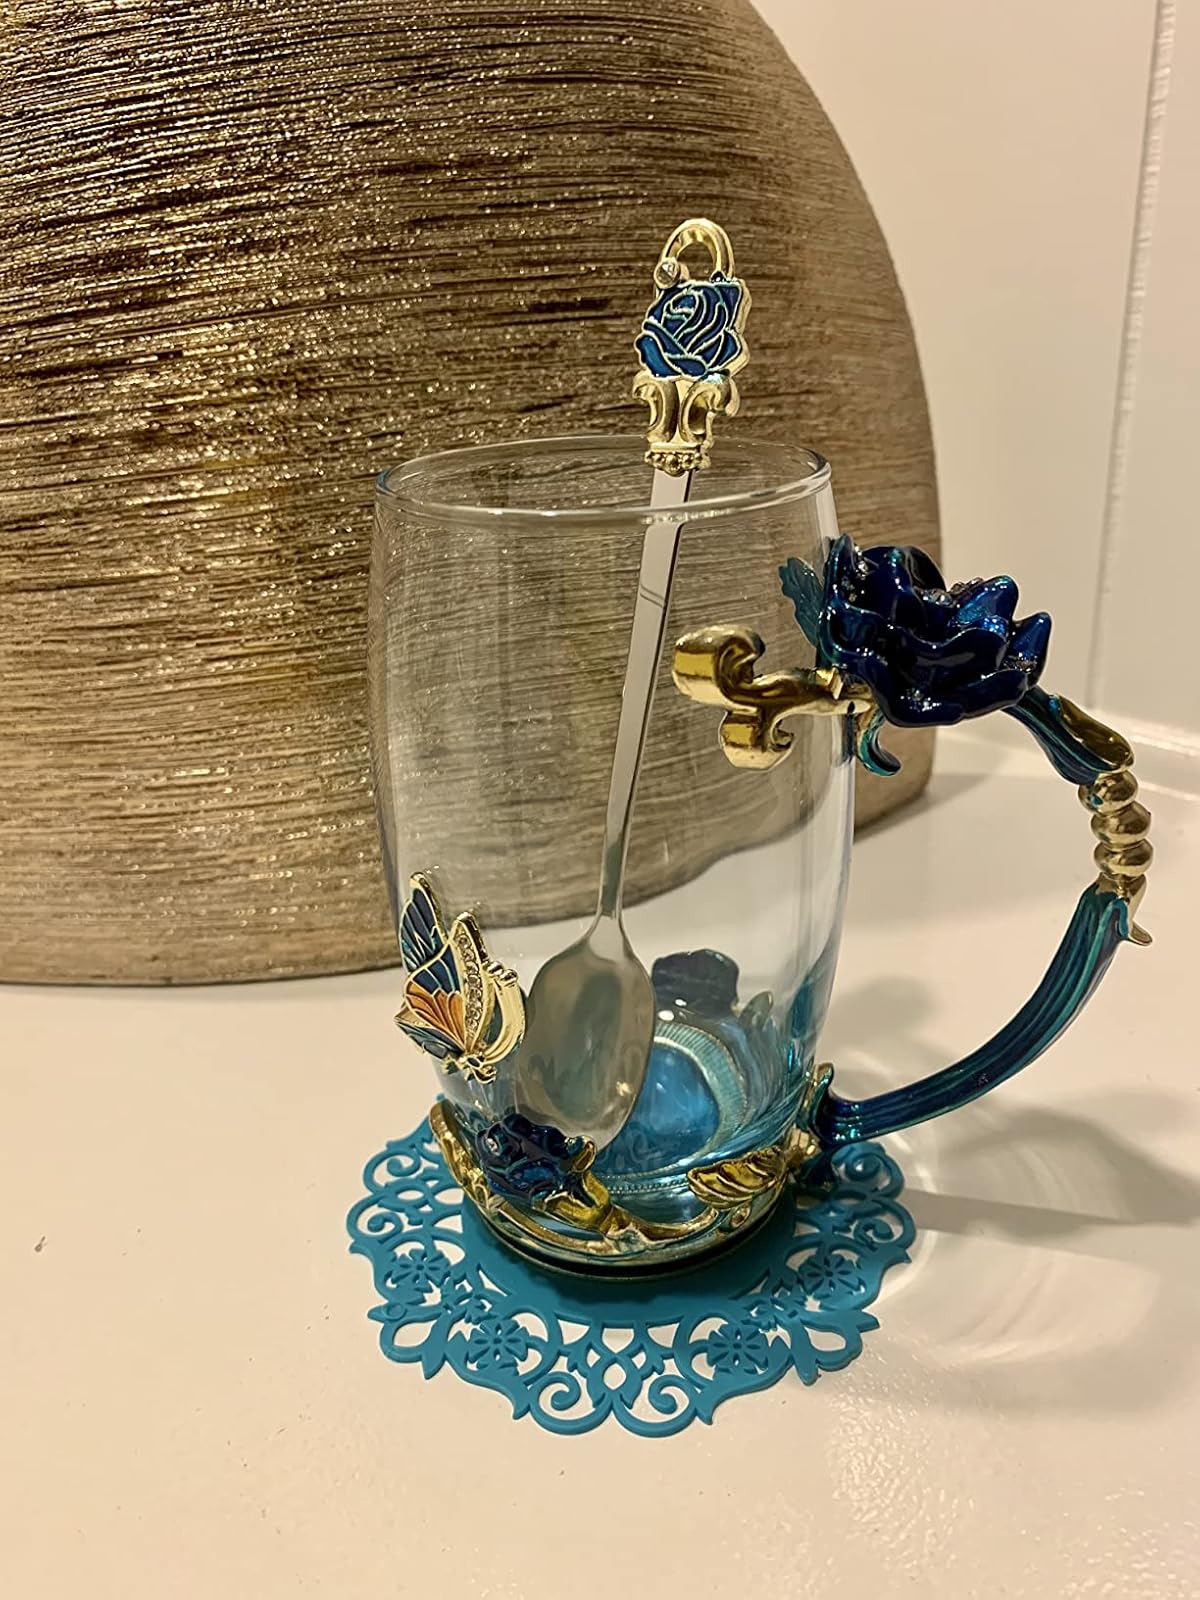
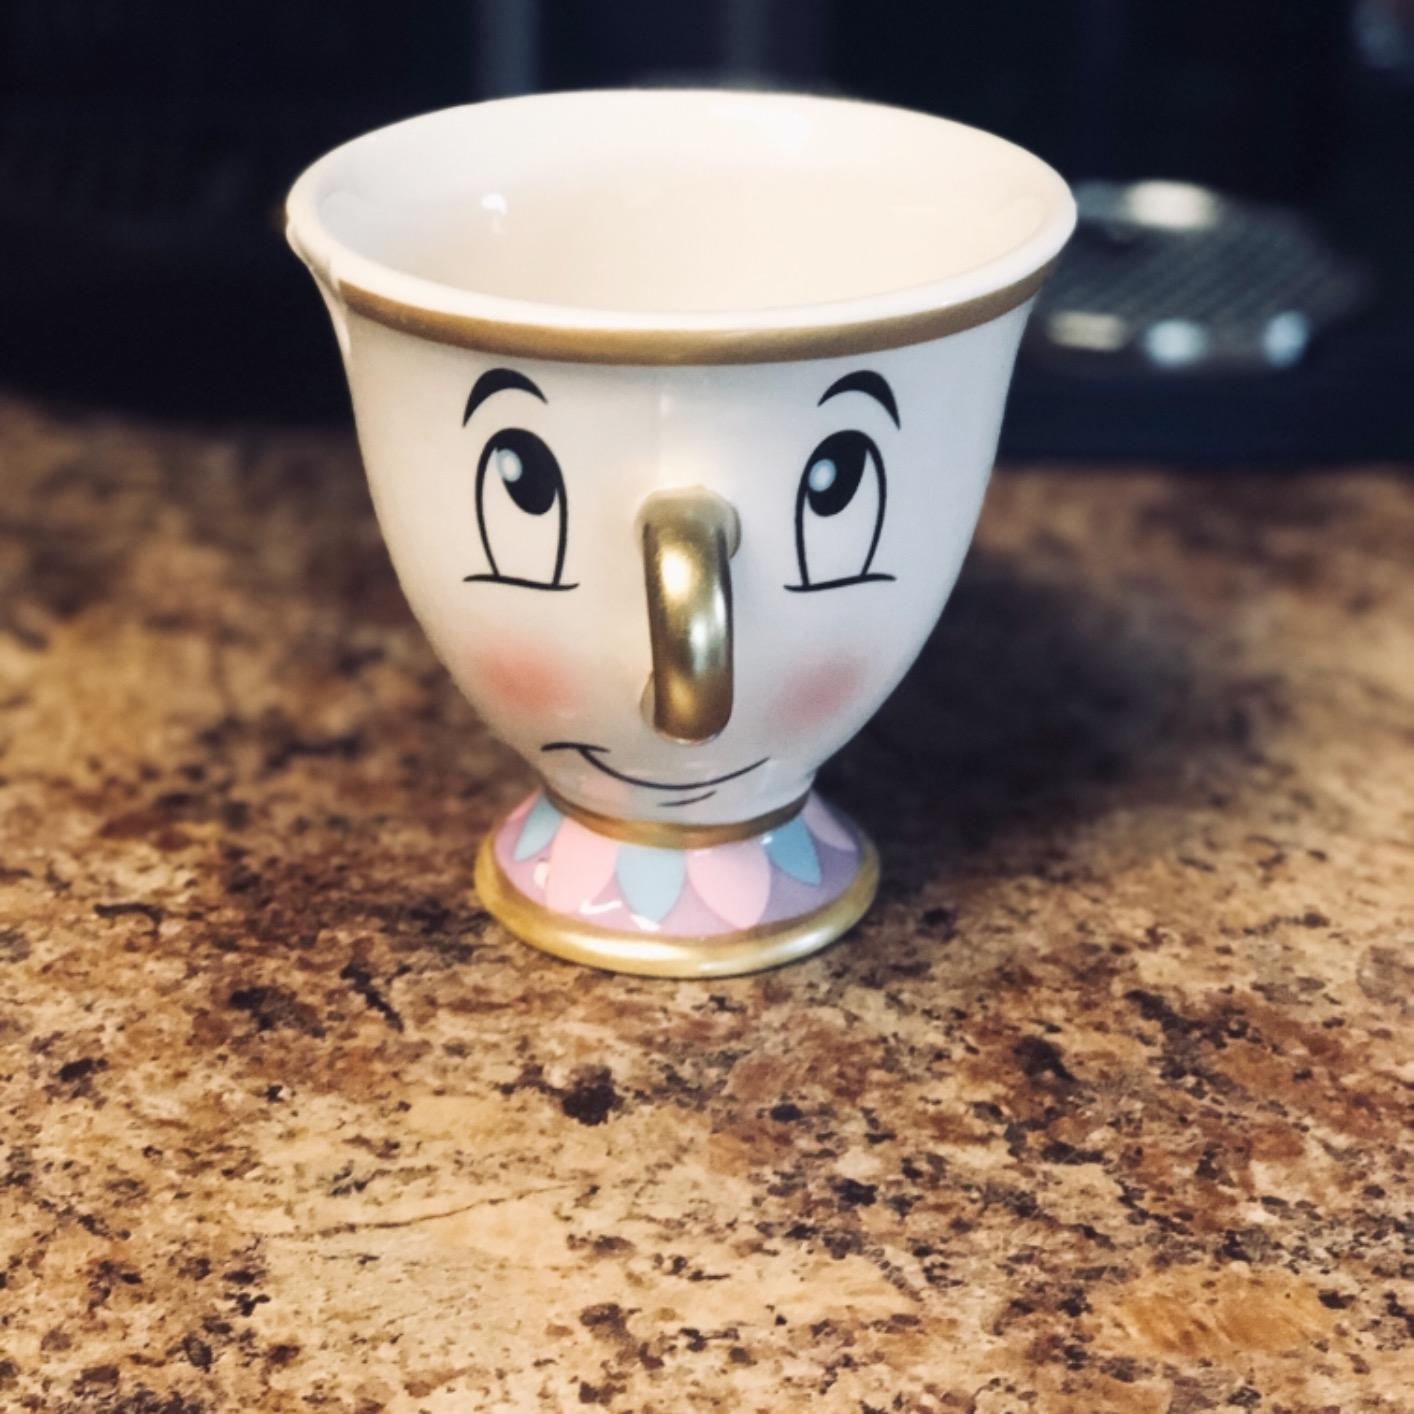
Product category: items_mug
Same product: no